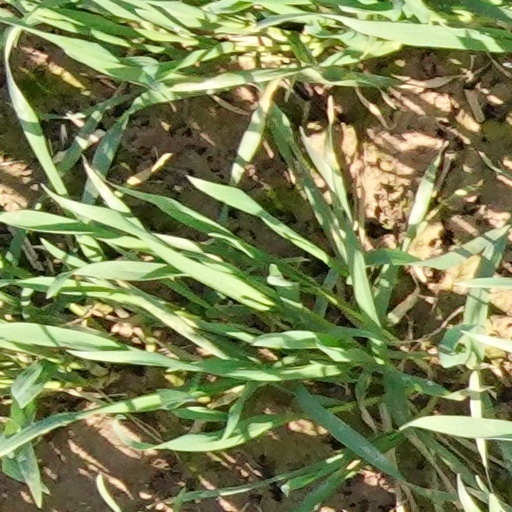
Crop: wheat